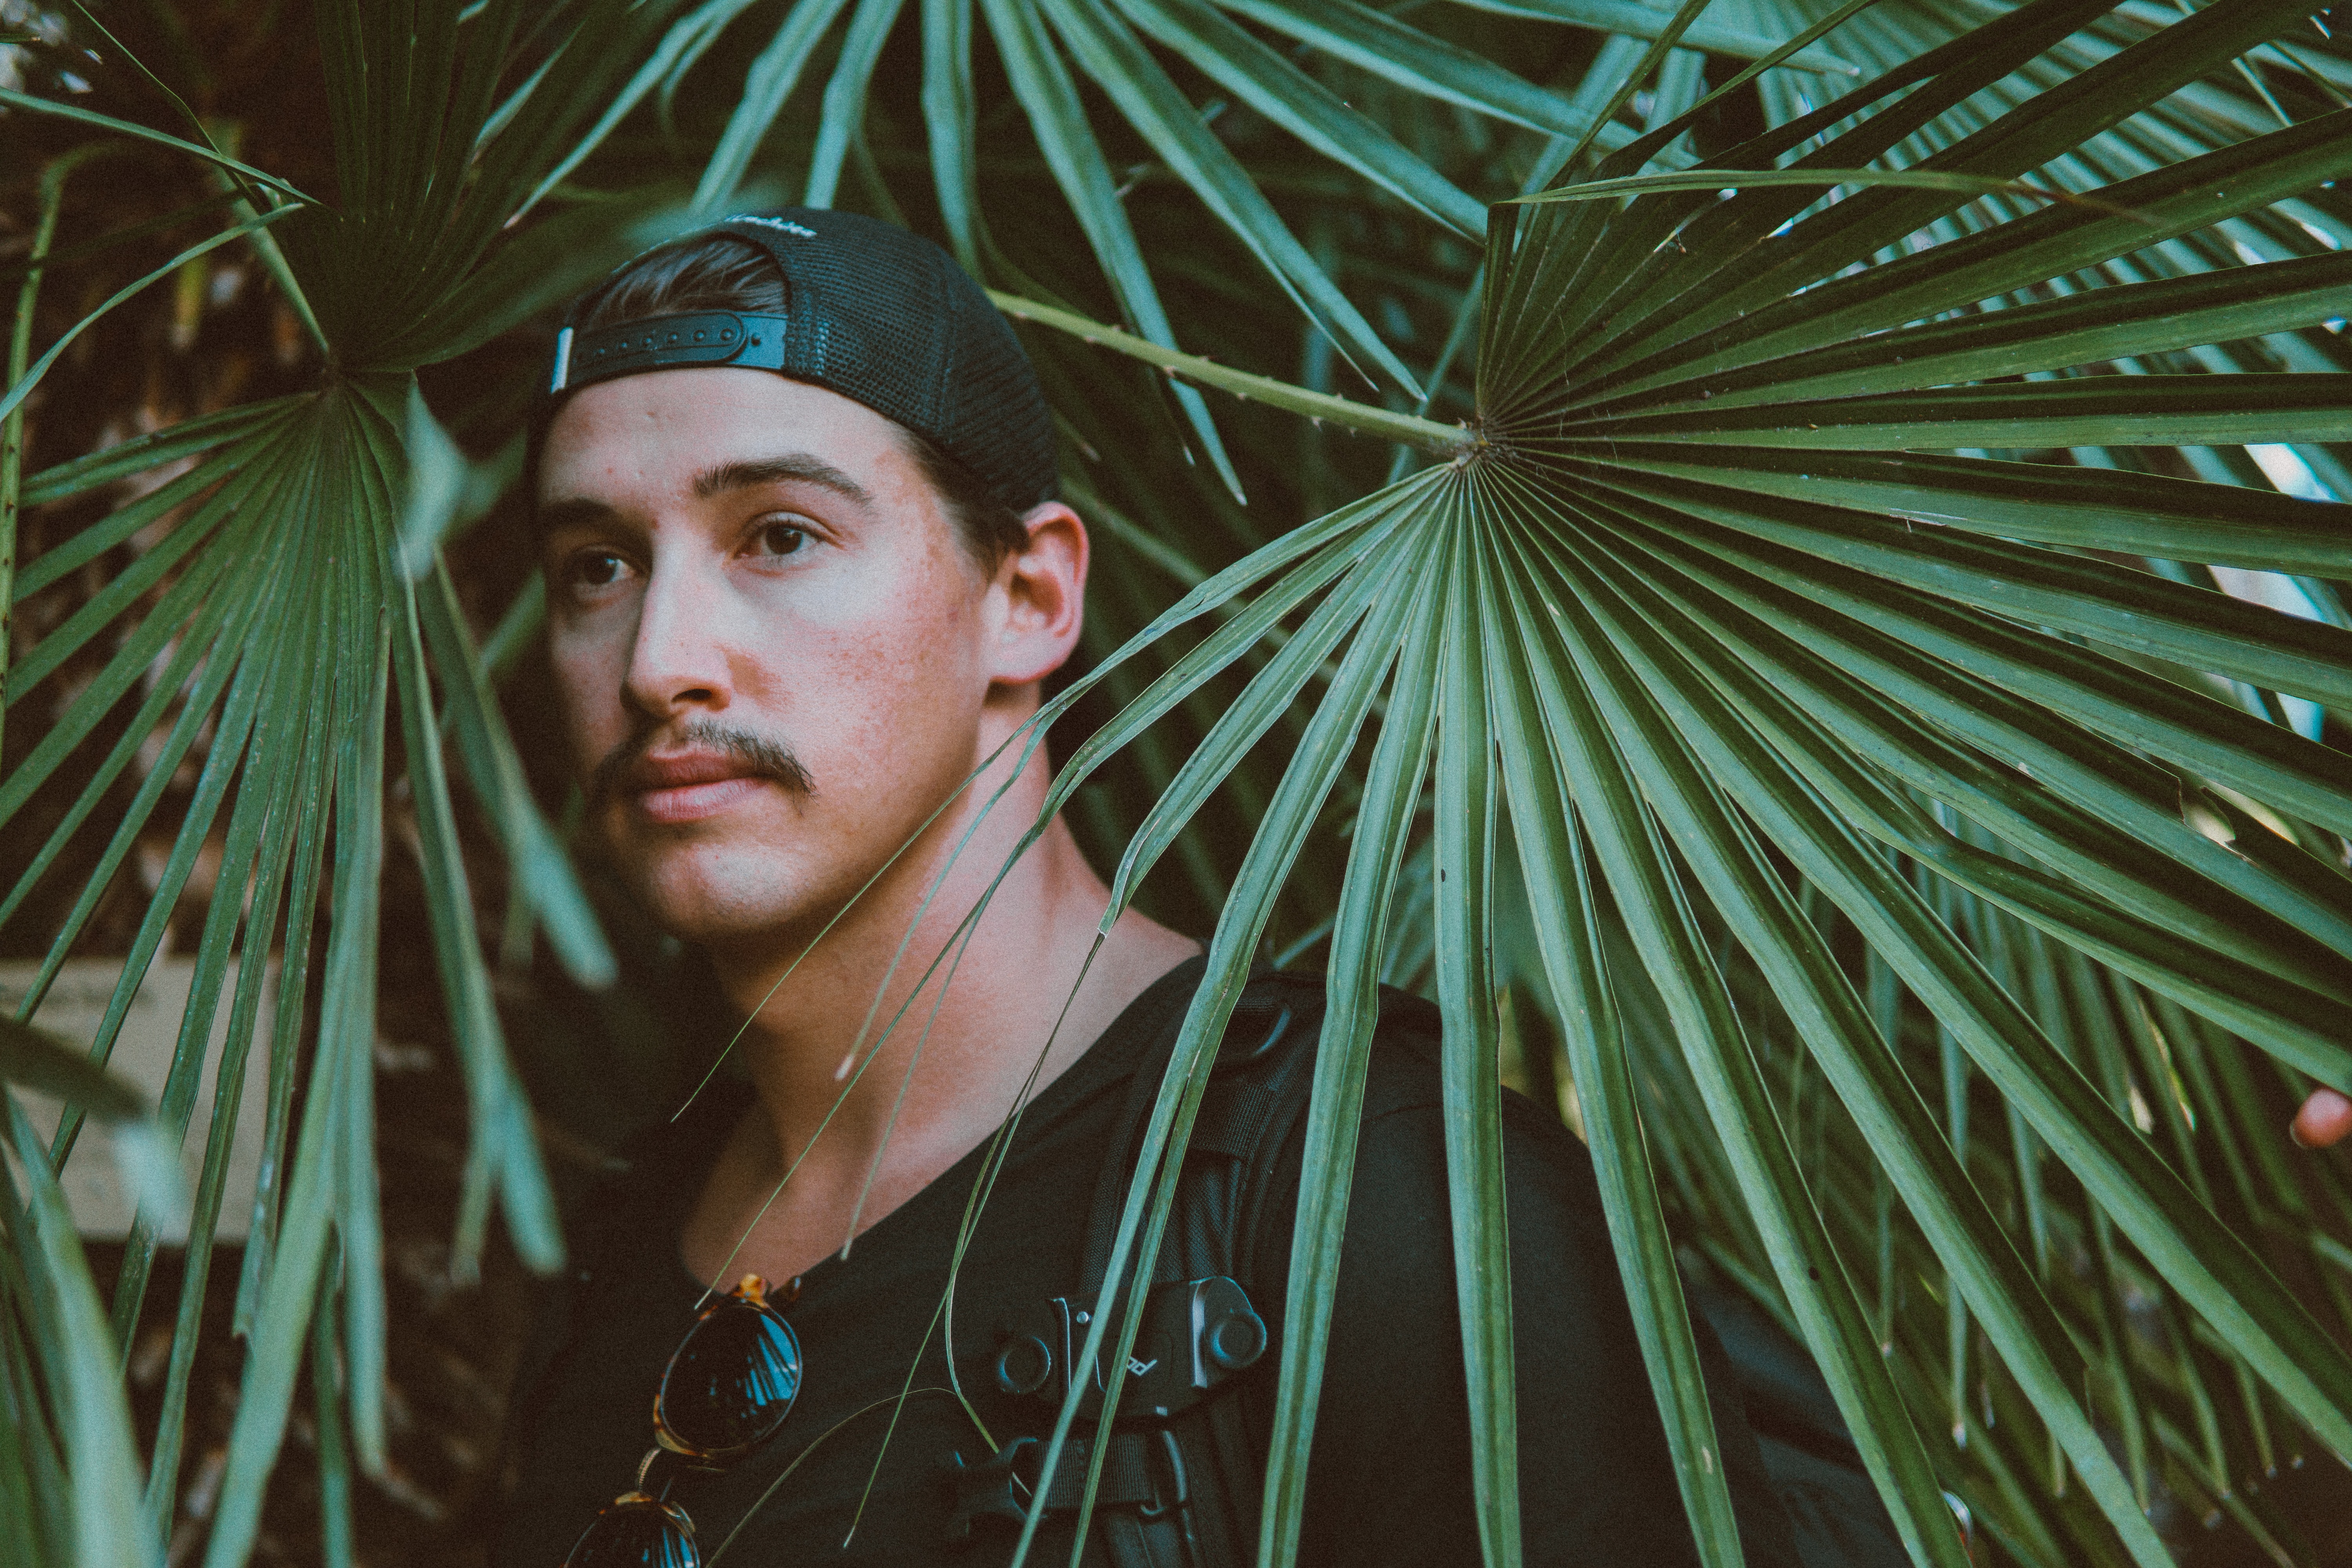
tree, plant, headgear, adaptation, photography, arecales, fashion accessory, smile, palm tree